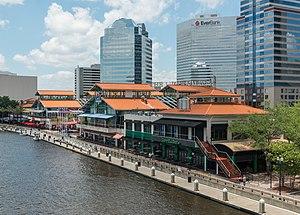
Laura Street est une rue de Jacksonville en Floride, orientée nord-sud. Dans le quartier de Northbank, Laura Street croise Independent Drive, Bay Street, Forsyth Street, Adams Street, Monroe Street, Duval Street et Church Street, et est le centre du quartier financier de la ville. Elle s'étend de l'extrême nord les quartiers de Springfield, à 12ᵉ rue, jusqu'à Independent Drive, dans Northbank.